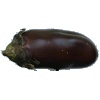
Label: Eggplant 1